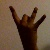
The image shows a hand gesture representing the number 8 in Indian Sign Language.